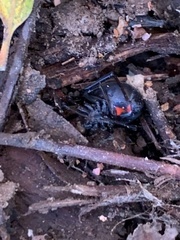
Species: Lactrodectus_hesperus